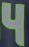
Number: 4